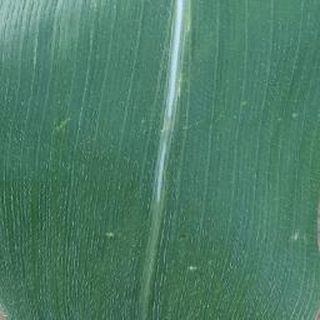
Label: healthy_corn